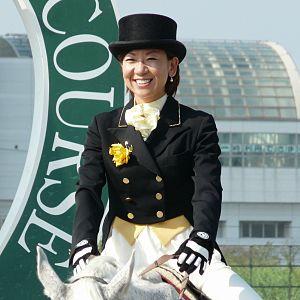
La place des femmes dans l'équitation a connu une nette évolution sociétale. Jusqu'au XXᵉ siècle, dans la plupart des pays eurasiatiques et africains, puis nord et sud-américains, le cheval est un symbole militaire et viril, associé aux hommes tant pour les besoins des guerres que pour ceux du travail quotidien. Les soins des équidés sont aussi dévolus aux hommes. Les Scythes, en particulier les Sarmates, pratiquent vraisemblablement une équitation mixte durant l'Antiquité, par opposition aux civilisations greco-romaines.